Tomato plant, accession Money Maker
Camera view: tilt-top (135 deg); turntable rotation: 90 degrees
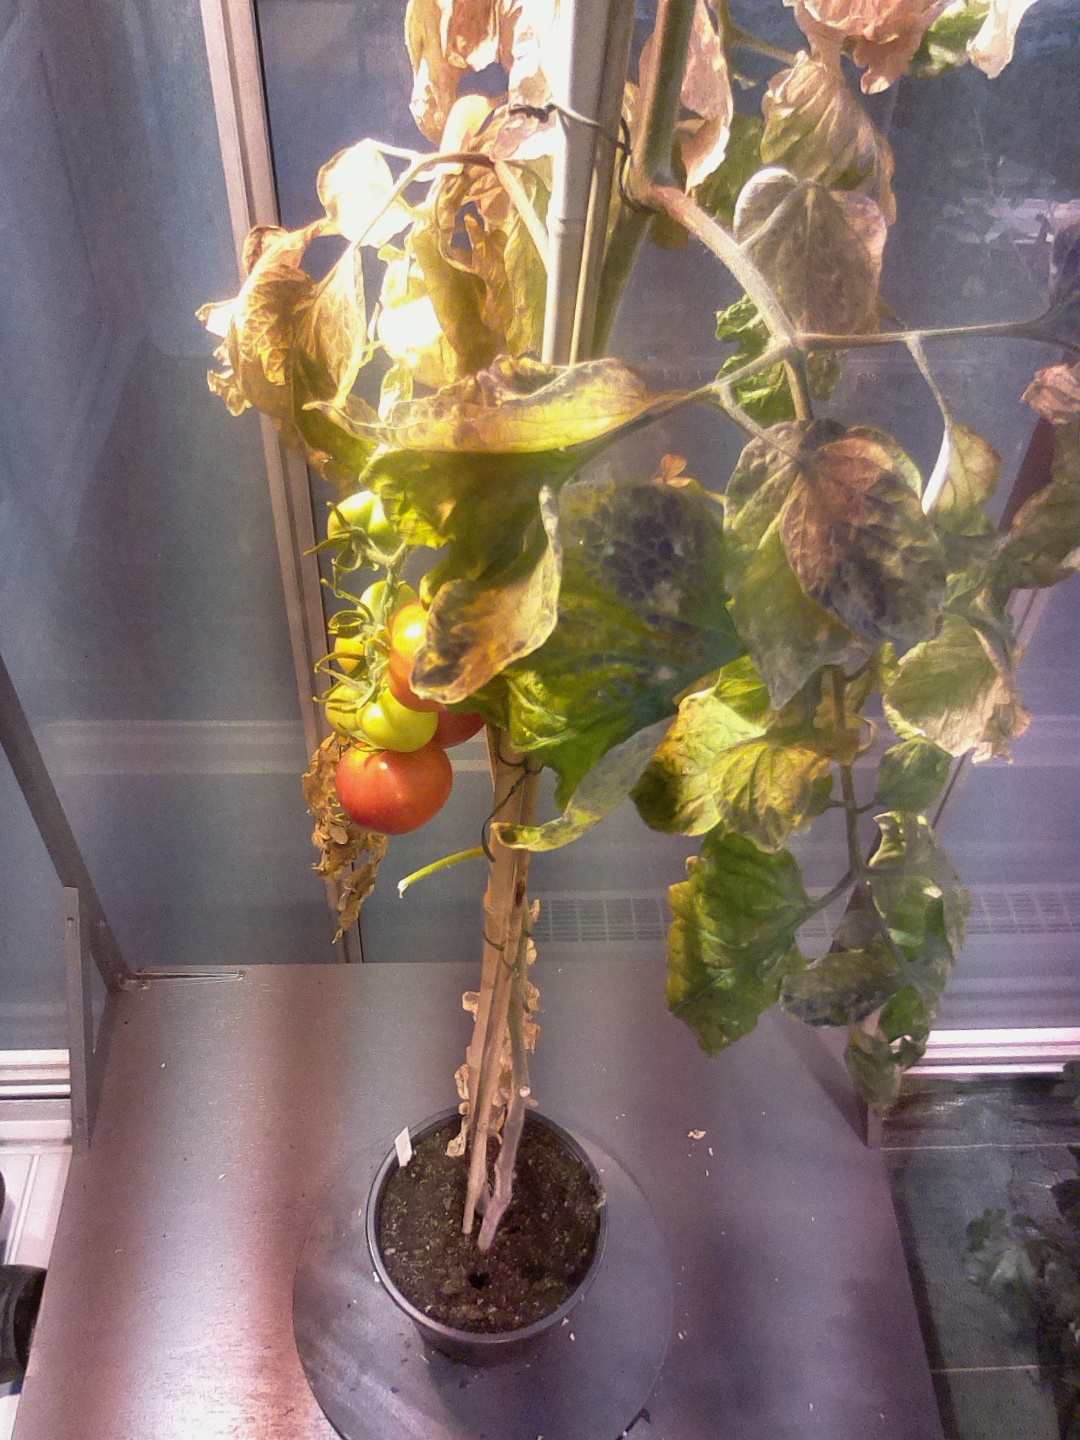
BBCH growth stage 85: 50%-60% of fruits show typical fully ripe color